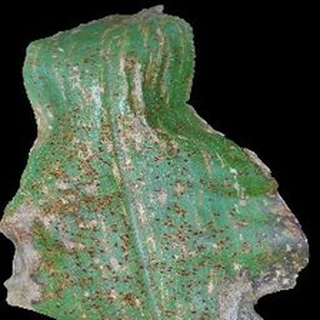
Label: corn_common_rust